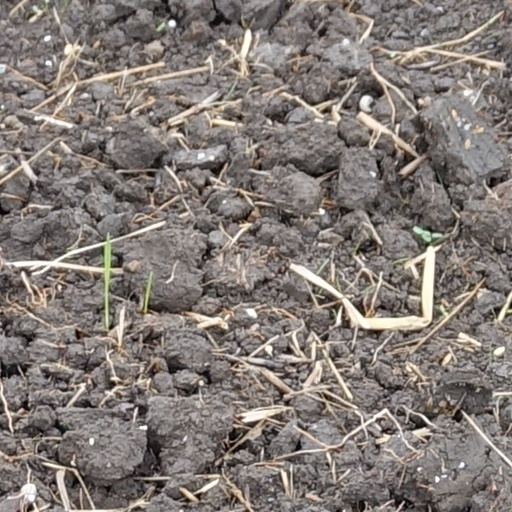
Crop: wheat